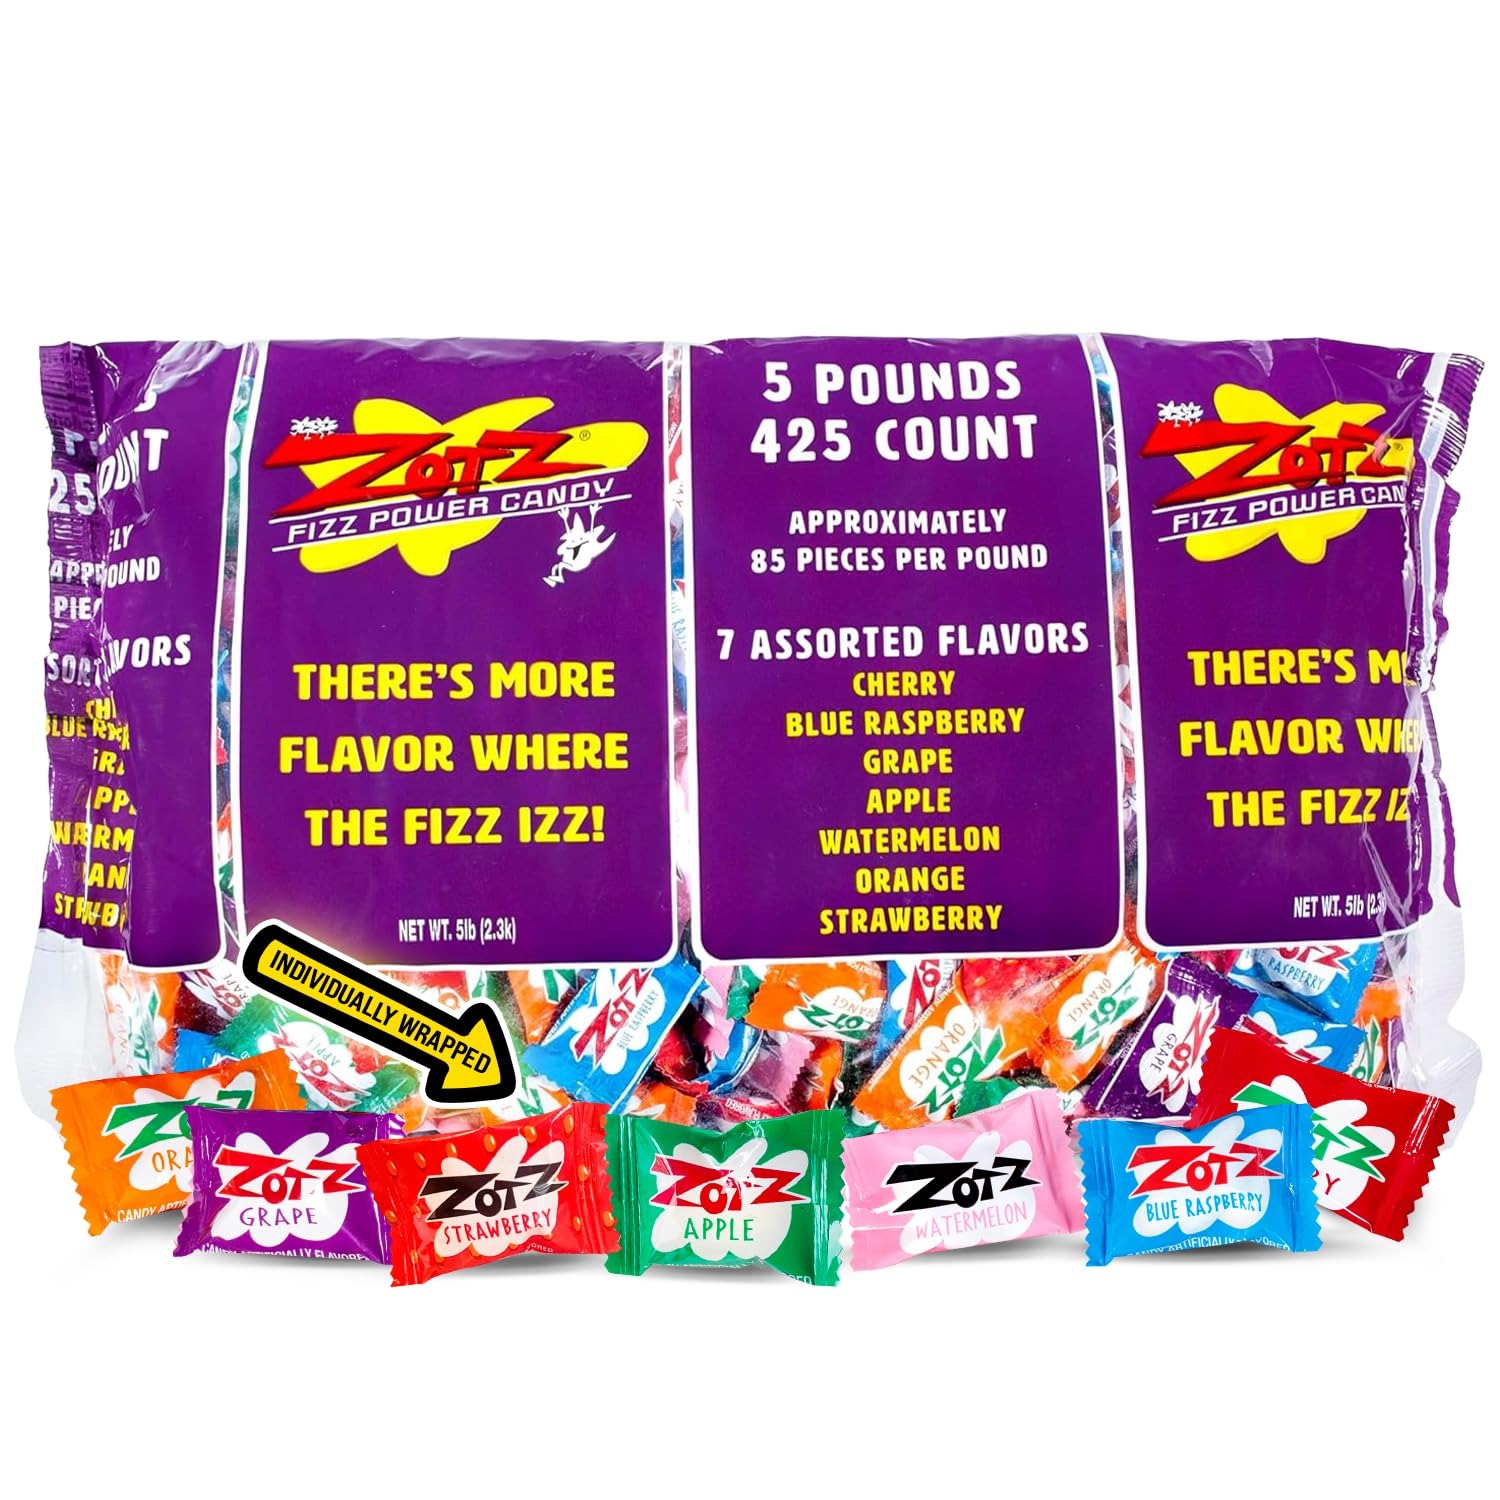
Item Name: Zotz Fizzy Bulk Candy (Assorted, 425 Units)- Hard Candy Individually Wrapped- Assorted Fruit Flavors, Cherry, Watermelon, Strawberry, Blue Raspberry, Apple, Orange & Grape- From Italy Since 1970
Bullet Point 1: CLASSIC FIZZY CANDY SINCE 1970 – Indulge in the original Zotz Fizzy Candy, crafted with the same iconic recipe for over five decades. Each piece delivers a burst of nostalgic flavor with a unique fizzy surprise in the center.
Bullet Point 2: SWEET & SOUR DELIGHT – Enjoy the perfect balance of a sweet hard candy shell and a tangy, fizzy center. The addictive combination of flavors makes it hard to stop at just one!
Bullet Point 3: ASSORTED FRUIT FLAVORS FOR EVERY TASTE – Featuring a variety of flavors, including cherry, watermelon, strawberry, blue raspberry, apple, orange, and grape. There’s something to satisfy every fruity craving!
Bullet Point 4: INDIVIDUALLY WRAPPED FOR CONVENIENCE –Each candy is individually wrapped for freshness and easy sharing. Perfect for parties, goodie bags, or everyday treats.
Bullet Point 5: A FUN TREAT FOR ALL OCCASIONS – Whether for Halloween giveaways, party favors, or just reliving childhood memories, Zotz candies bring fun and fizz to every moment. Share joy with kids and adults alike!
Product Description: <p>Relive the magic of your childhood with Zotz Fizzy Candy, the iconic treat that&rsquo;s been delighting candy lovers since 1970. Made using the same classic recipe, each piece combines a sweet, hard candy shell with a tangy, fizzy center that surprises your taste buds with every bite.</p> <p>Zotz offers the perfect balance of sweet and sour, creating an irresistible flavor combination that keeps you coming back for more. With a variety of fruit flavors like cherry, watermelon, strawberry, blue raspberry, apple, orange, and grape, there&rsquo;s a favorite for everyone in every handful.</p> <p>Choose from a wide selection of flavors and quantities to suit any occasion or craving. Zotz is available in Assorted, Blue Raspberry, Cherry, Fiery Cinnamon, and Watermelon, packaged in convenient bag sizes of 46, 60, 100, 425, or a 2-pack of 100 units each.</p> <p>Each candy is individually wrapped to ensure freshness and easy sharing. Whether you&rsquo;re using them for Halloween trick-or-treating, kids&rsquo; party favors, goodie bags, or a simple everyday treat, Zotz candies add a burst of fun to any occasion.</p> <p>Perfect for both kids and adults, these fizzy candies are a delightful way to share joy and relive cherished memories. Grab your favorite flavor and pack size of Zotz Fizzy Candy today and discover why this classic treat has stood the test of time!</p>
Value: 425.0
Unit: Count

Price: 73.83